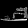
Label: Sandal